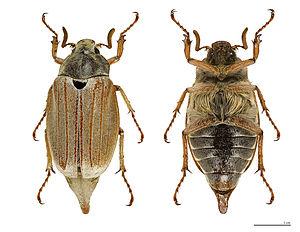
Hanneton commun - Mâle - Deux vues du même spécimen Localité: Carbonnel, Rieux-de-Pelleport, Ariège, France Muséum de Toulouse
Cette page a pour objet de présenter un arbre phylogénétique des Coleoptera, c'est-à-dire un cladogramme mettant en lumière les relations de parenté existant entre leurs différents groupes, telles que les dernières analyses reconnues les proposent. Ce n'est qu'une possibilité, et les principaux débats qui subsistent au sein de la communauté scientifique sont brièvement présentés ci-dessous, avant la bibliographie.